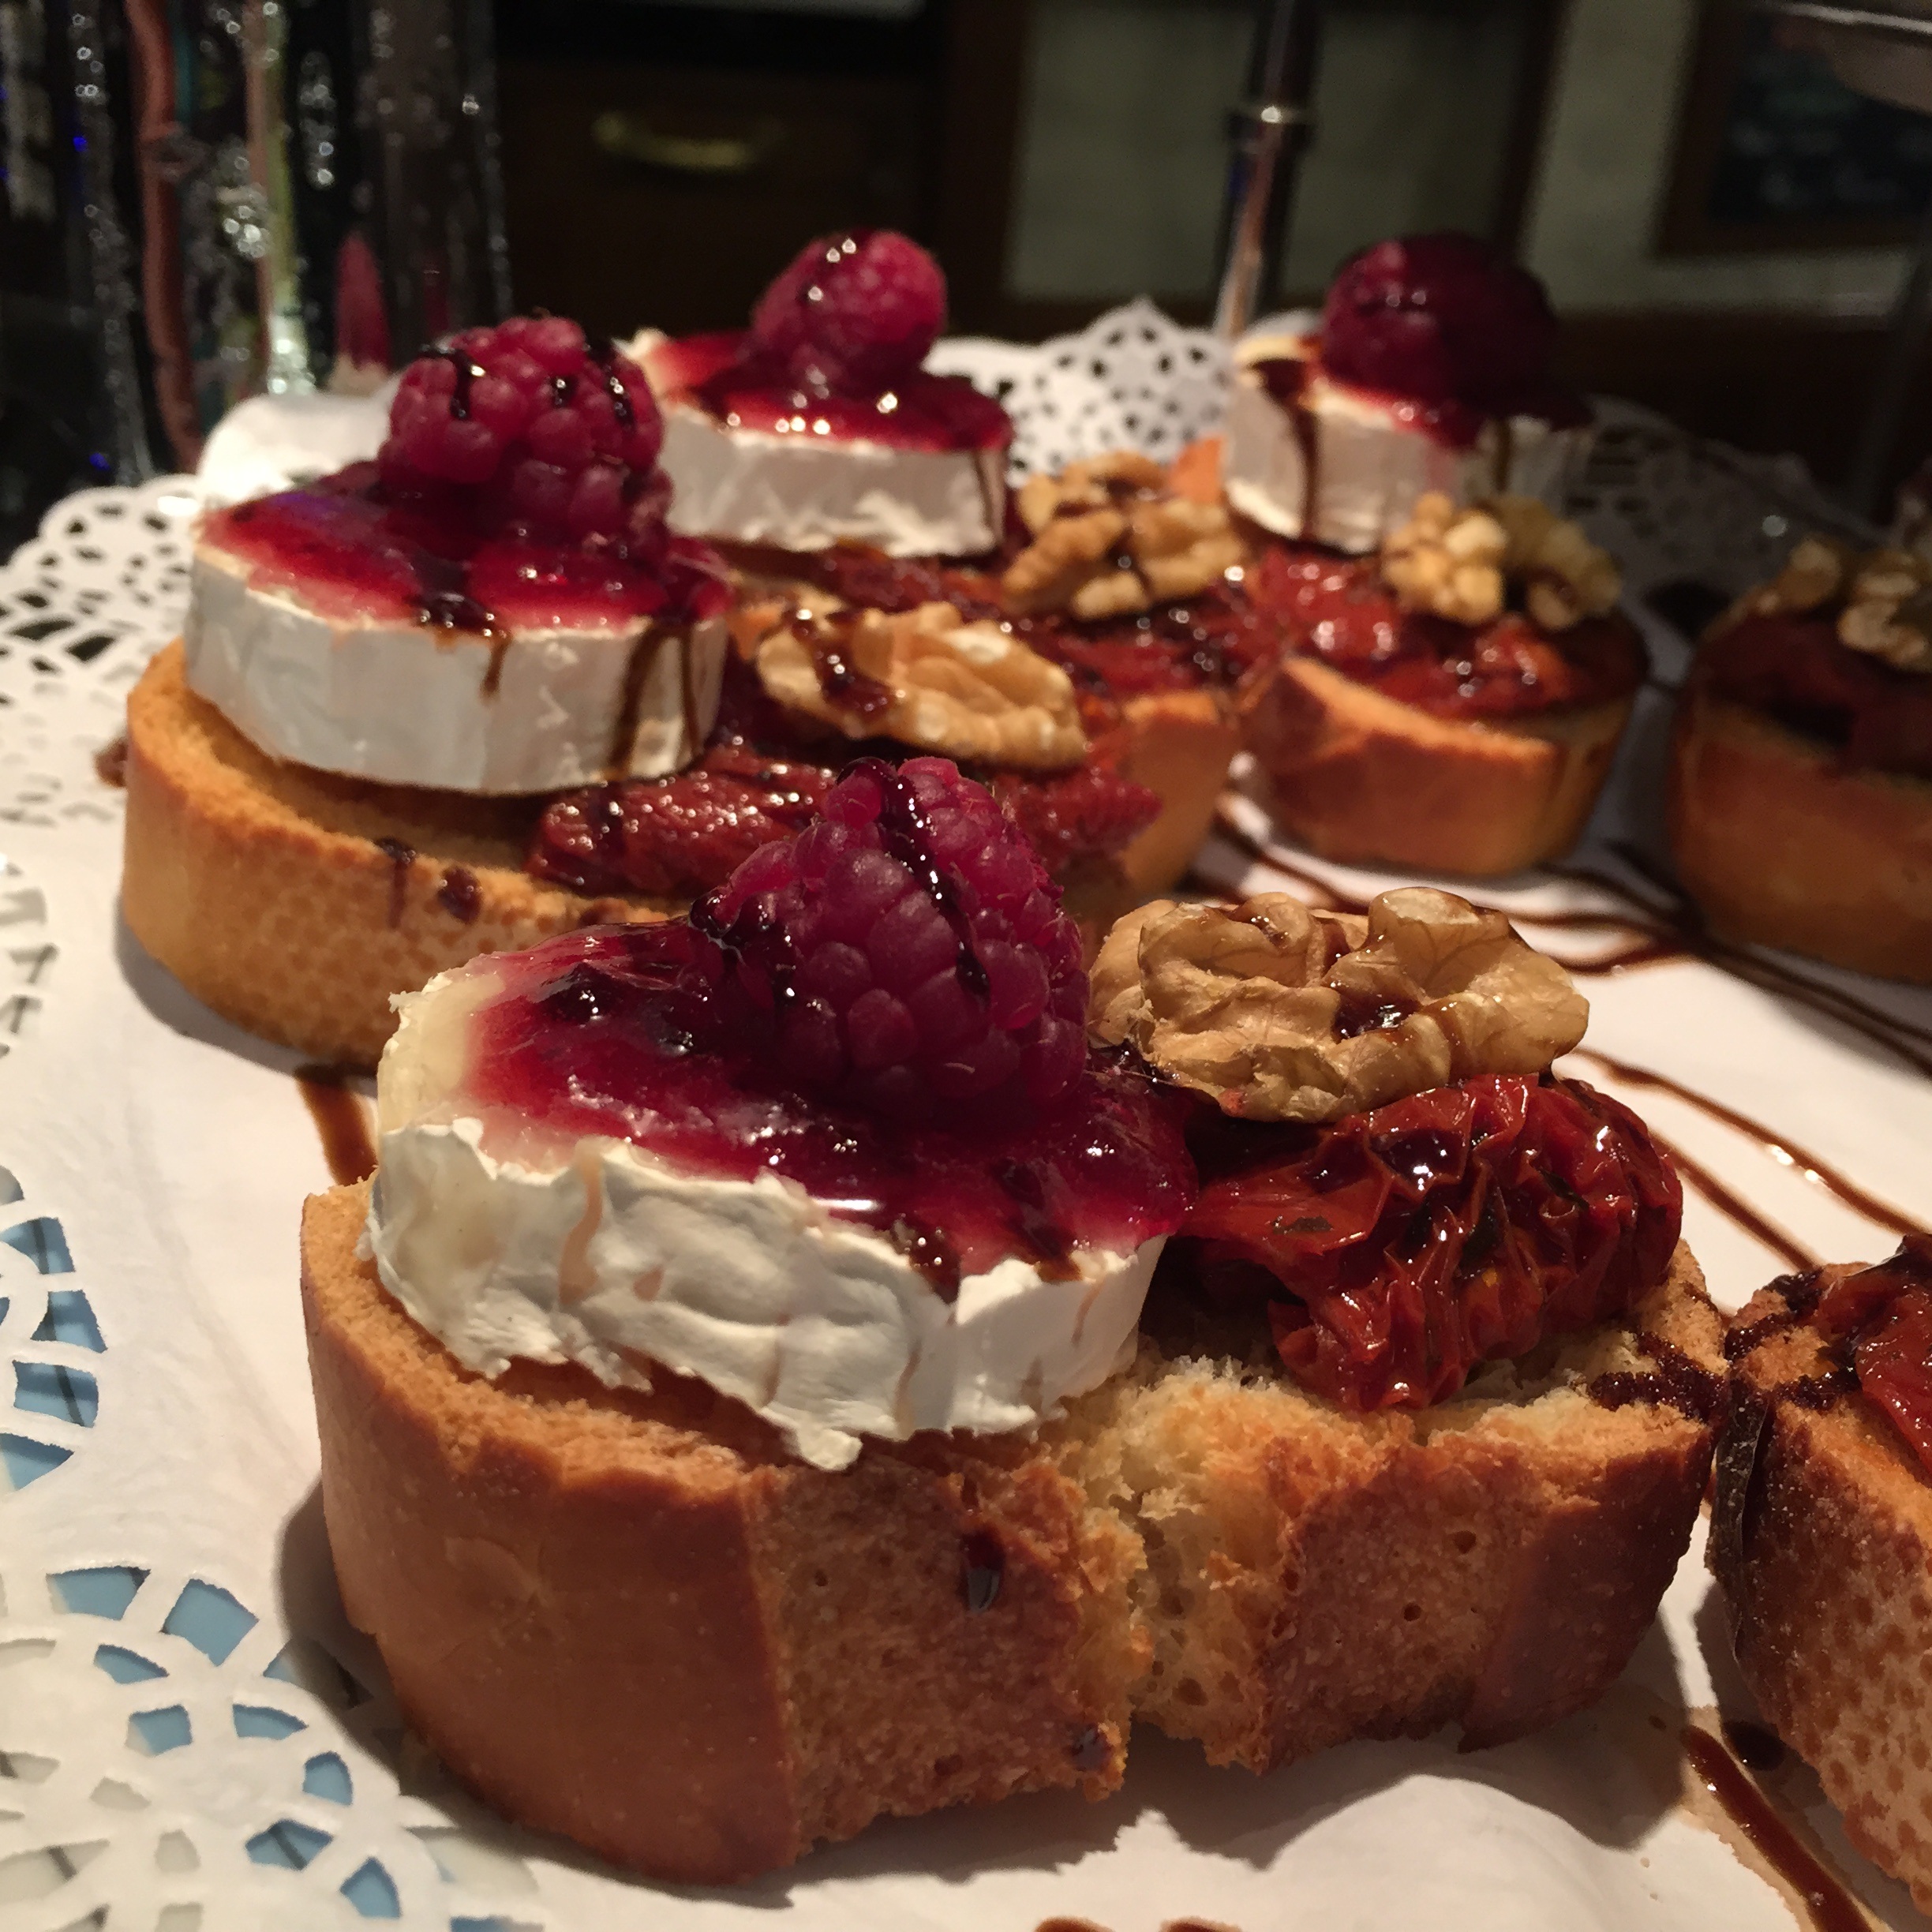
meal, food, produce, breakfast, baking, dessert, cuisine, cake, strawberry, spain, tapas, spanish, gastronomy, patisserie, basque, pincho